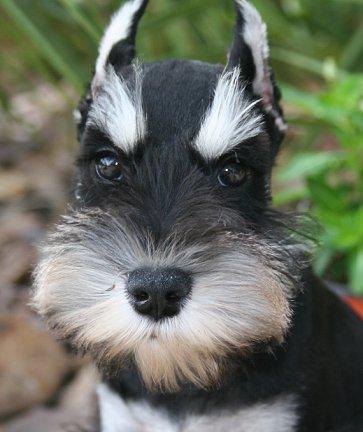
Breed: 220-n000053-standard_schnauzer